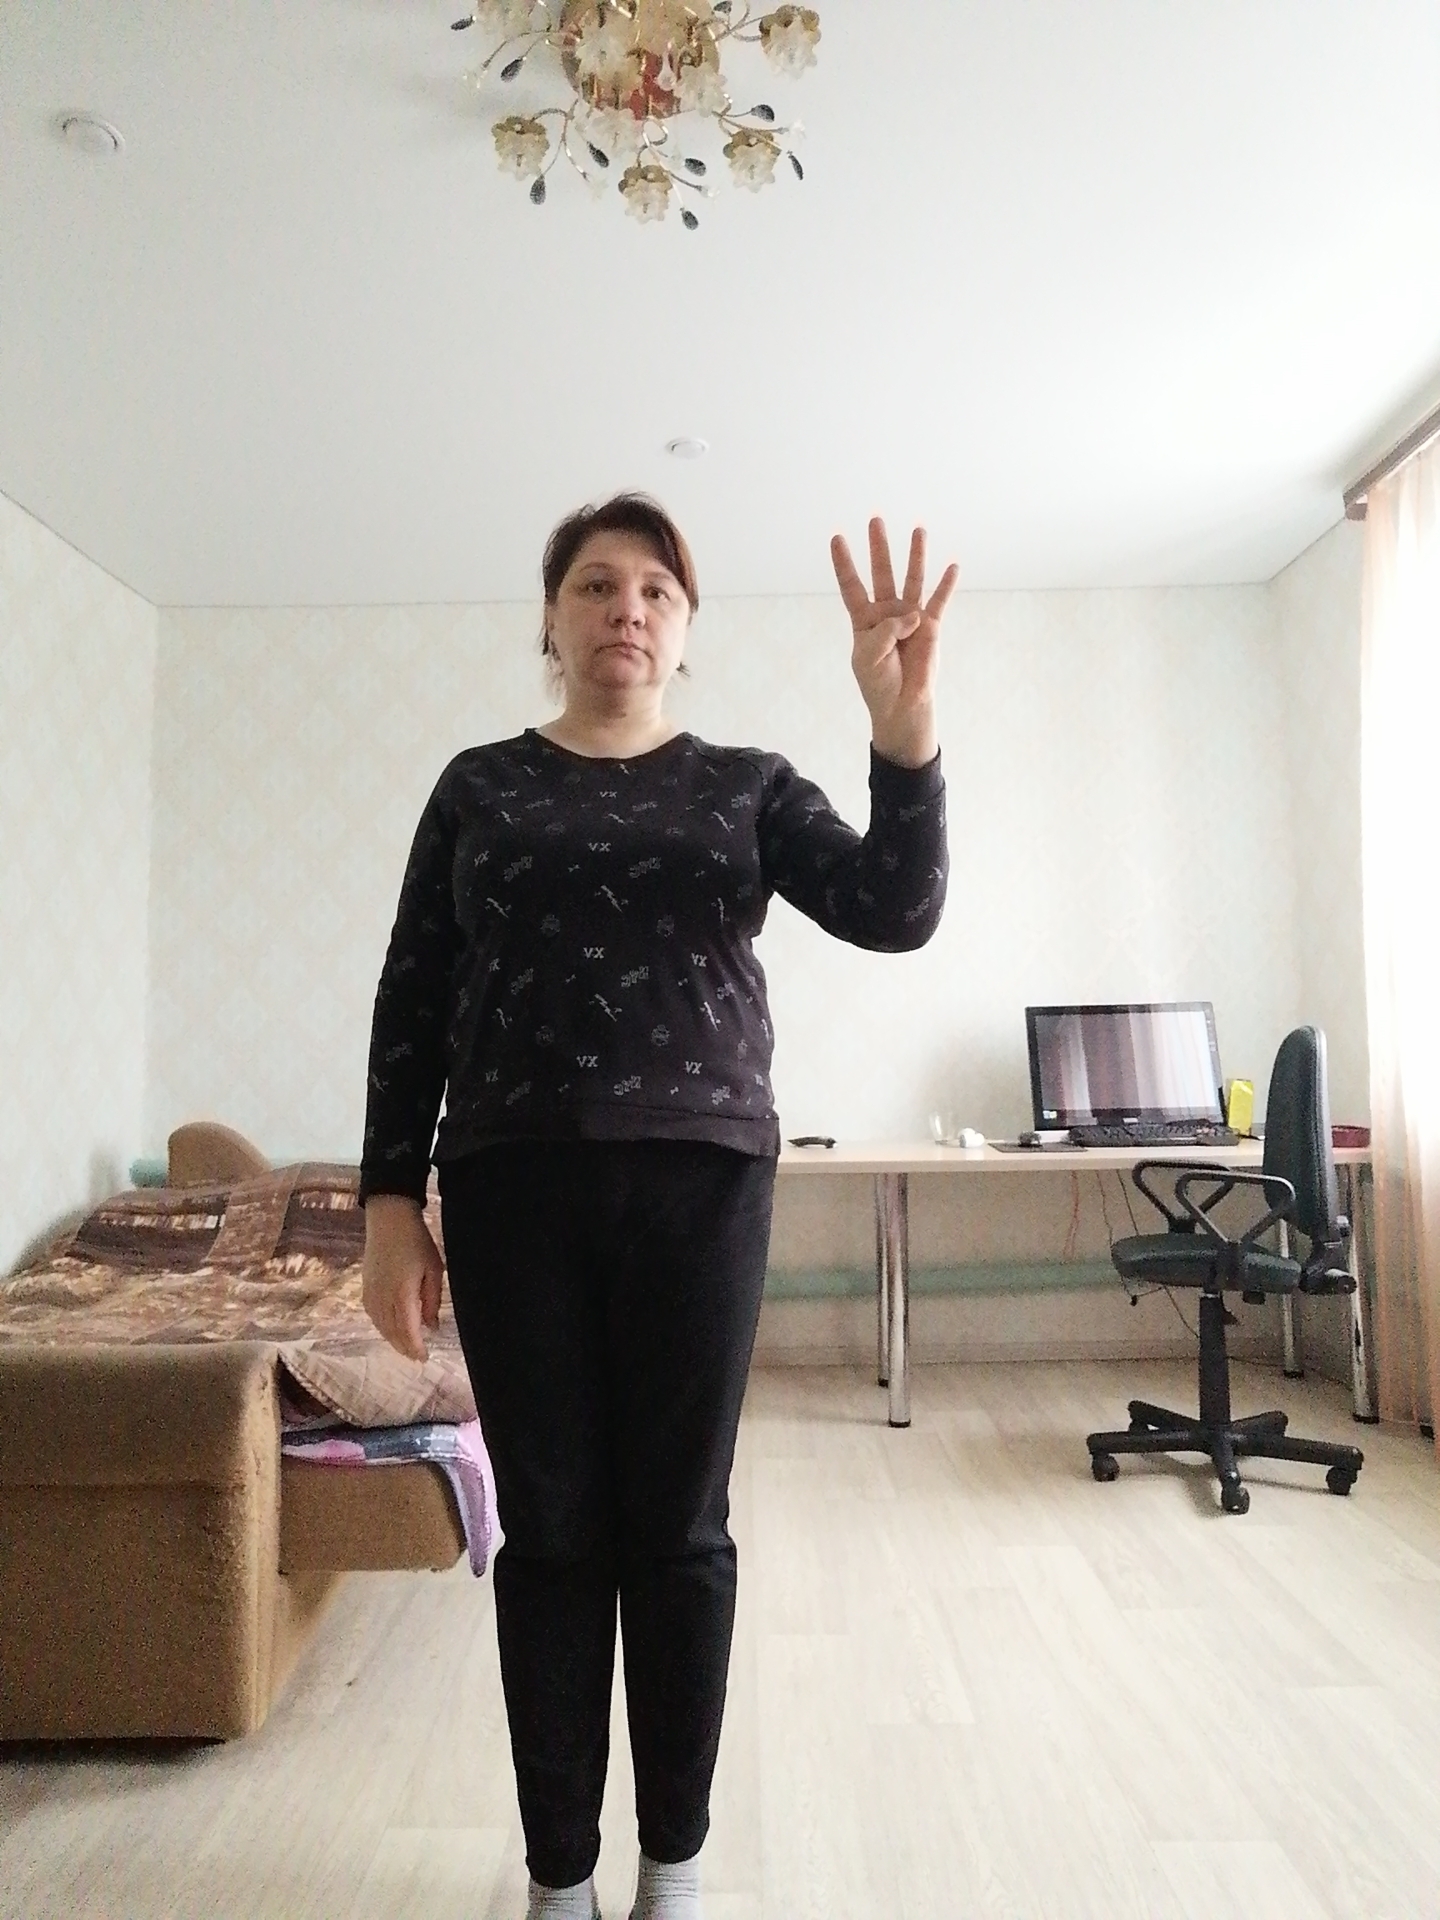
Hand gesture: four